Bavarian S 2/5

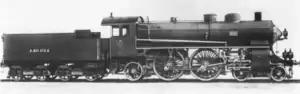
Bavarian S 2/5

The Class S 2/5 express locomotives of the Royal Bavarian State Railways ("Königlich Bayerische Staats-Eisenbahnen") were the first steam engines in Germany to be built with full-length bar frames ("durchgehendem Barrenrahmen"). The prototypes for this type of frame were the two locomotives imported in 1900 from Baldwin Locomotive Works in the US, that had been similarly classified as the S 2/5.